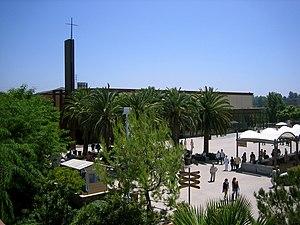
Saddleback Church est une megachurch chrétienne évangélique baptiste, basée à Lake Forest aux États-Unis, affiliée à la Southern Baptist Convention. Elle compte des campus en Californie et à l’international. Son pasteur principal est Rick Warren. En 2017, elle compterait une assistance de 22,000 personnes.
Le baptisme est un courant chrétien évangélique issu d'un réveil démarré par les pasteurs anglais John Smyth en Hollande en 1609, puis Thomas Helwys en Angleterre en 1612. En 2010, le mouvement compterait 100 millions de croyants. Un certain nombre de dénominations baptistes dans le monde sont regroupées dans l'Alliance baptiste mondiale.